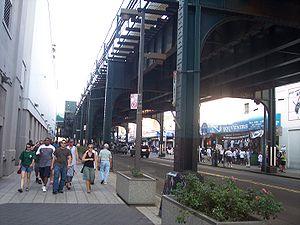
La 161ᵉ rue est une artère du sud de l'arrondissement du Bronx, dans la ville de New York. D'une longueur de 2,6 kilomètres, elle permet d'accéder au Yankee Stadium, situé du côté nord de la rue. L'ancien Yankee Stadium, démoli en 2010, était situé du côté sud de la rue. L'extrémité ouest de la 161ᵉ rue se trouve à l'intersection avec Jerome Avenue, une autre artère du Bronx, et Woodycrest Avenue, une rue à sens unique. La 161ᵉ rue est l'une des voies les plus larges du Bronx jusqu'à son intersection avec Sheridan Avenue, où les deux voies séparées se rejoignent. La 161ᵉ rue atteint son extrémité est à son intersection avec Elton Avenue. Elle se poursuit toutefois vers l'est sous forme de portions éparses et sa dernière section s'achève à Hewitt Place.
161st Street – Yankee Stadium est une station à la fois souterraine et aérienne du métro de New York. Sa partie aérienne est située sur l'IRT Jerome Avenue Line au sud de Jerome Avenue tandis que la partie souterraine est située sur l'IND Concourse Line. La station, située au niveau de la 161ᵉ rue dans l'arrondissement du Bronx, dessert le stade de baseball homonyme des Yankees de New York. Sur la base des chiffres 2012, le complexe était la 34ᵉ station la plus fréquentée du réseau.